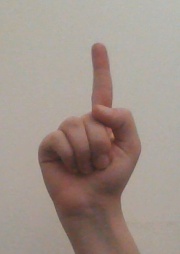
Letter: bb